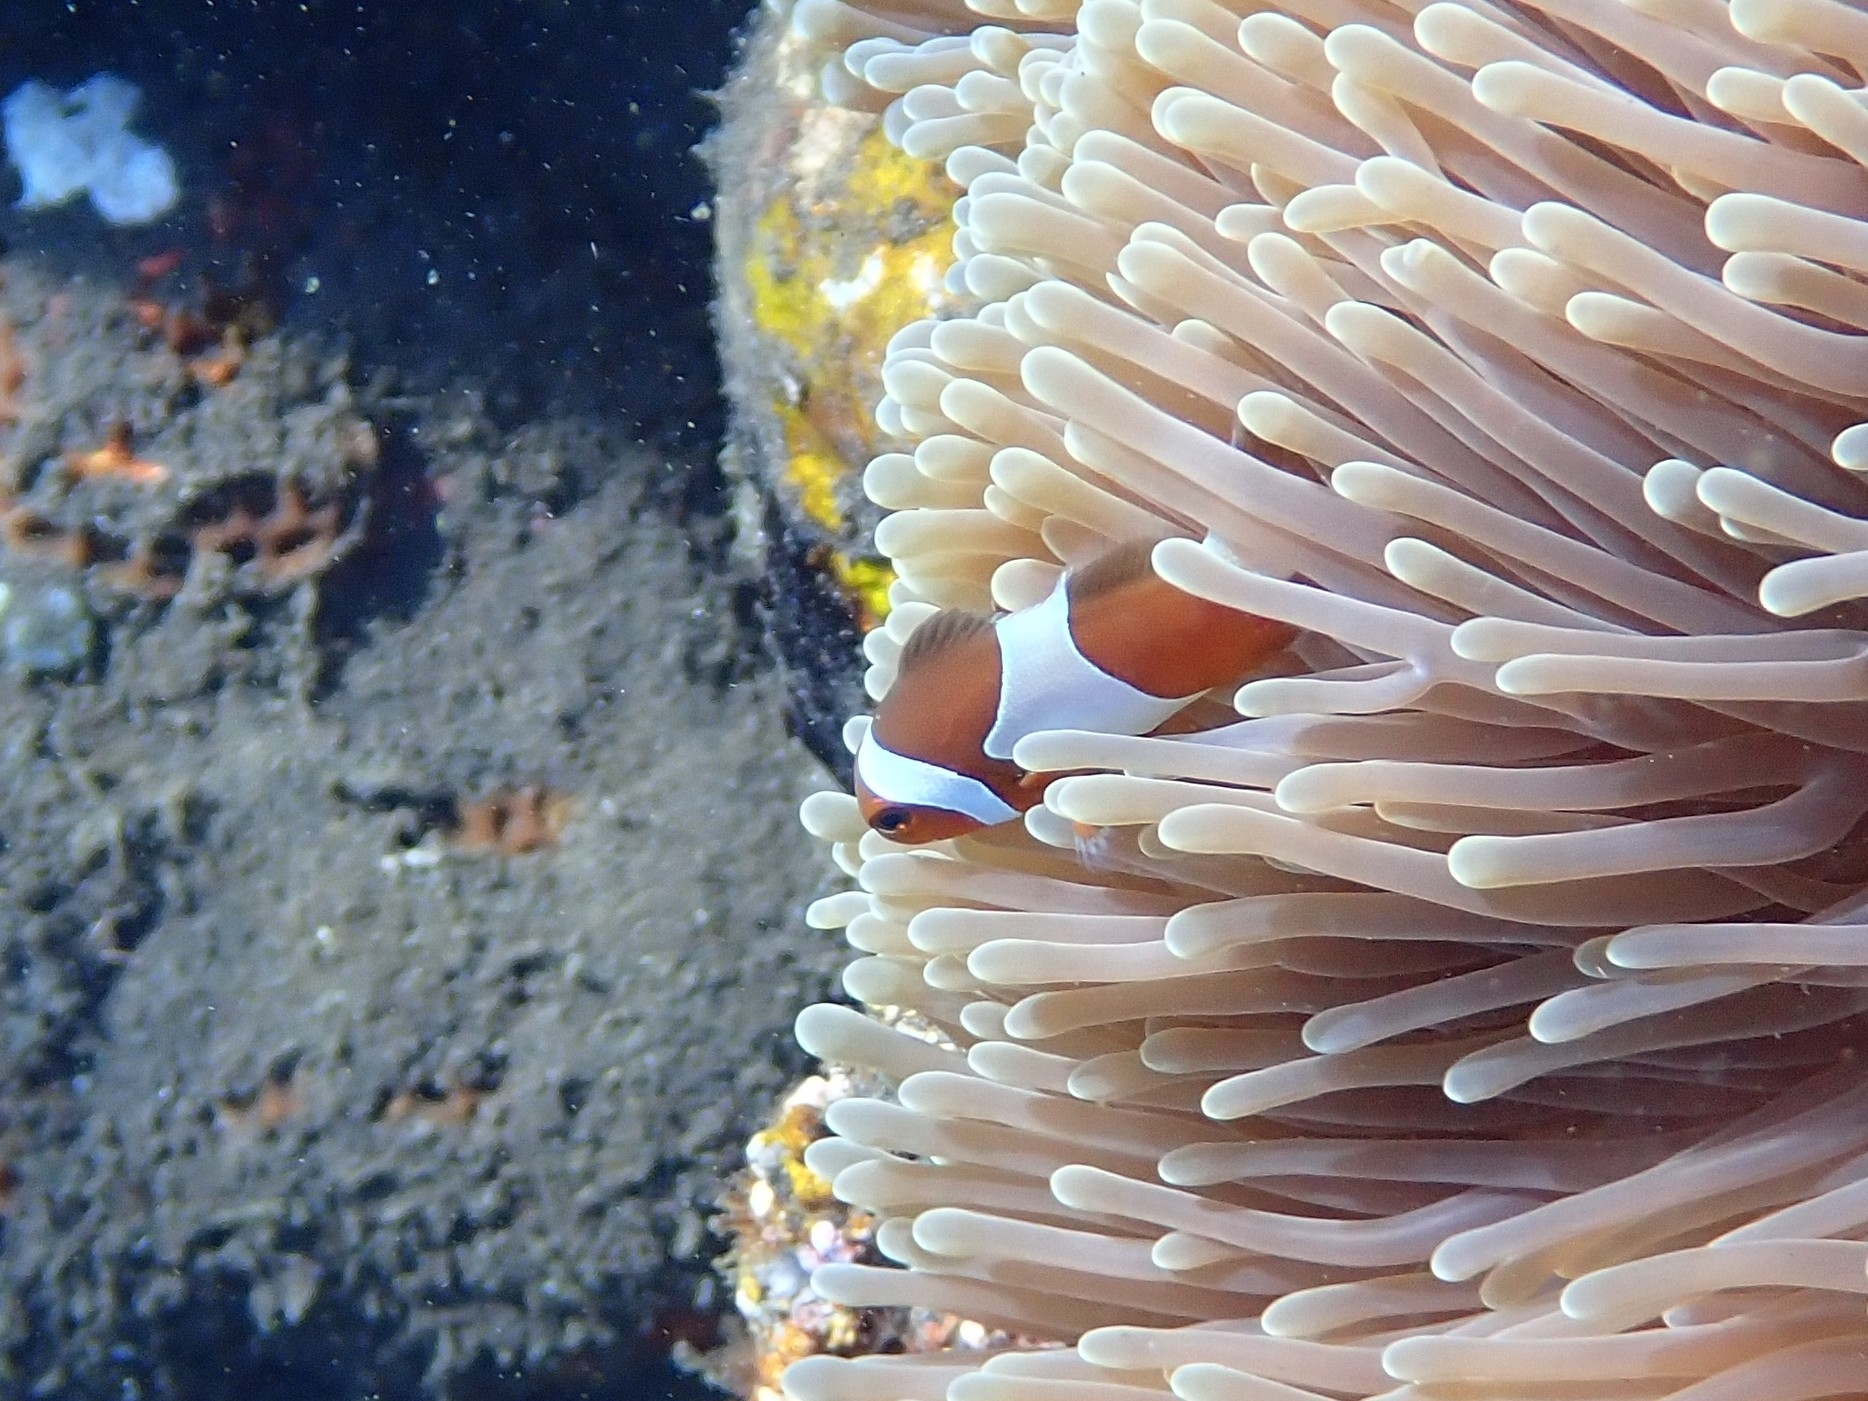
Amphiprion ocellaris (Ocellaris Anemonefish)